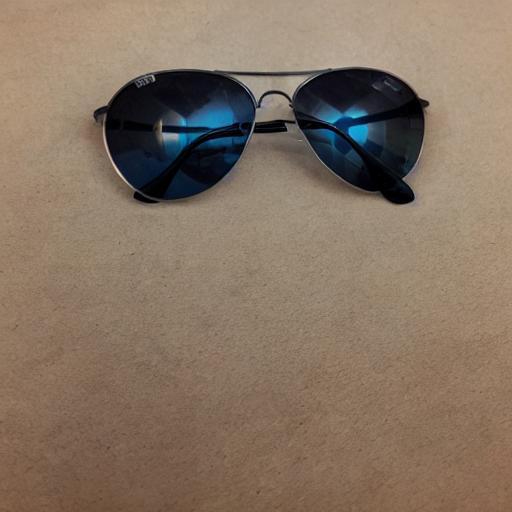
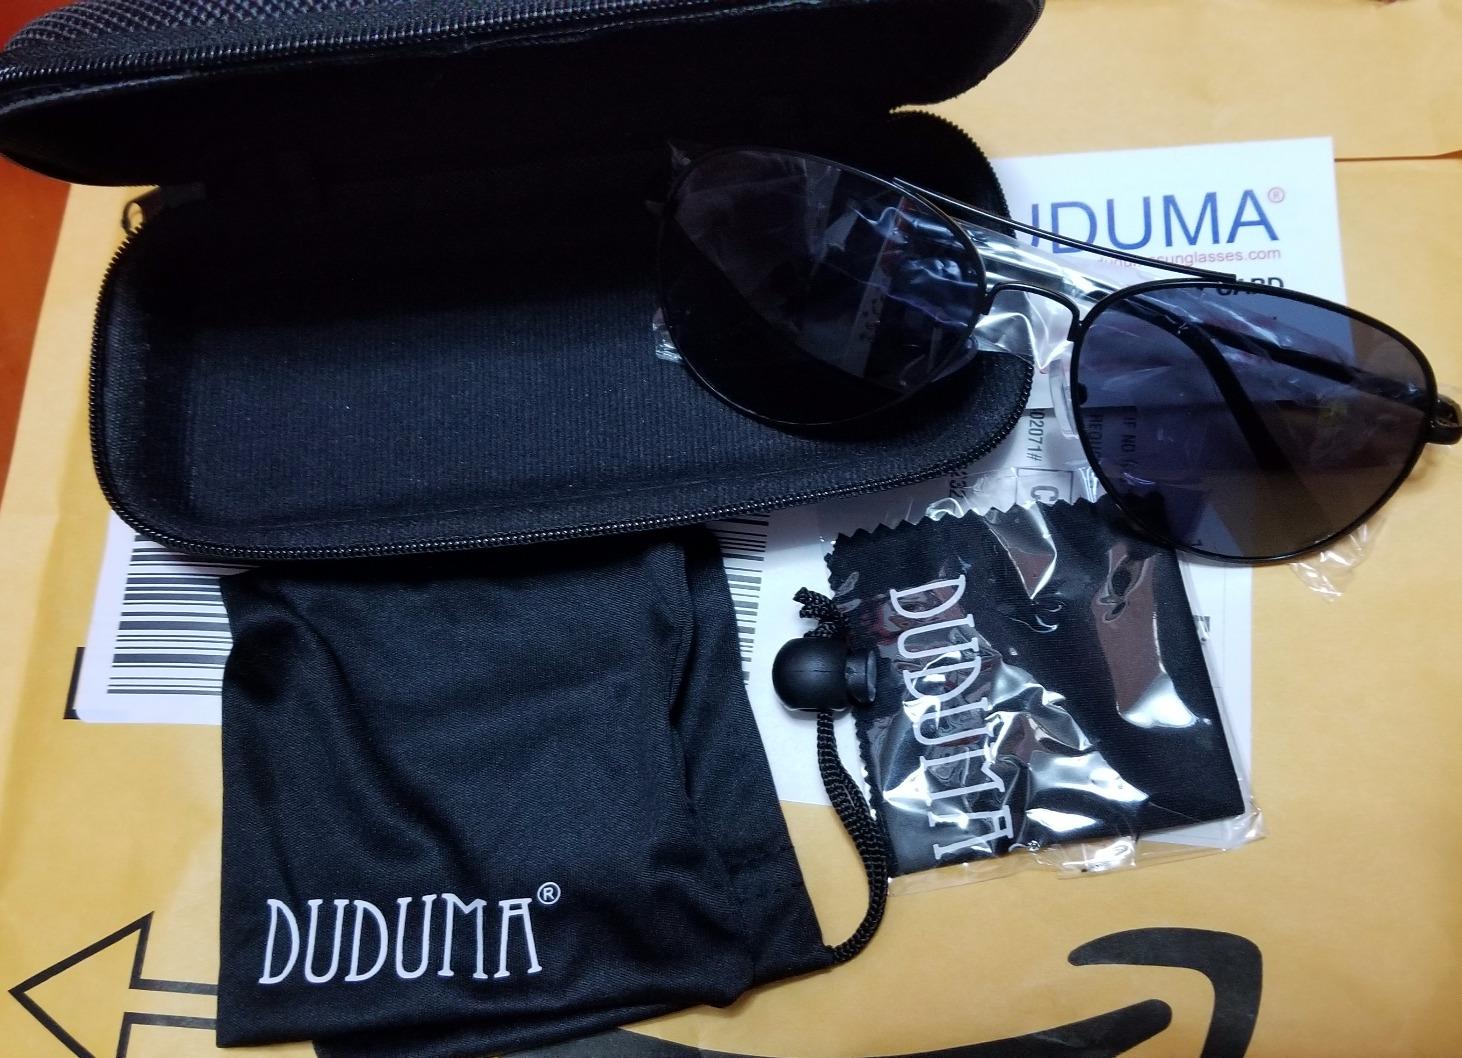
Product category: accessories_sunglasses
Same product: no